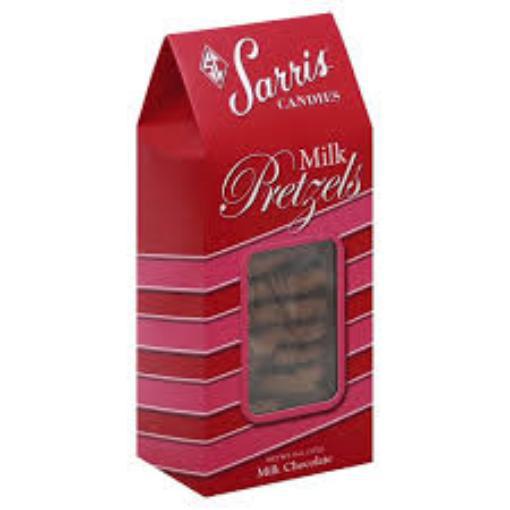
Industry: Food